Vision Forum (art organisation)

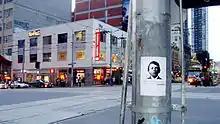
Installation view of poster project "Young Dictators" (Hitler as child), by Per Hüttner at public location in Melbourne, September 2009

The fourth major project realized in 2009–2010 was The Invisible Generation. It was conceived by artist Per Hüttner and Curator Daniele Balit and created new meeting places between art and its audiences. A great number of projects were realized in Melbourne, Shenzhen, Beijing and Kyiv in 2009–2010. For each city the program and artist list was totally new. No, project was ever repeated twice. The project always allowed the audience to meet art in new and unexpected situations and played with or confused the audiences’ expectations about what art is, where it normally appears and what shape it should take. In the introduction to the project in the catalogue Gerrie van Noord writes: